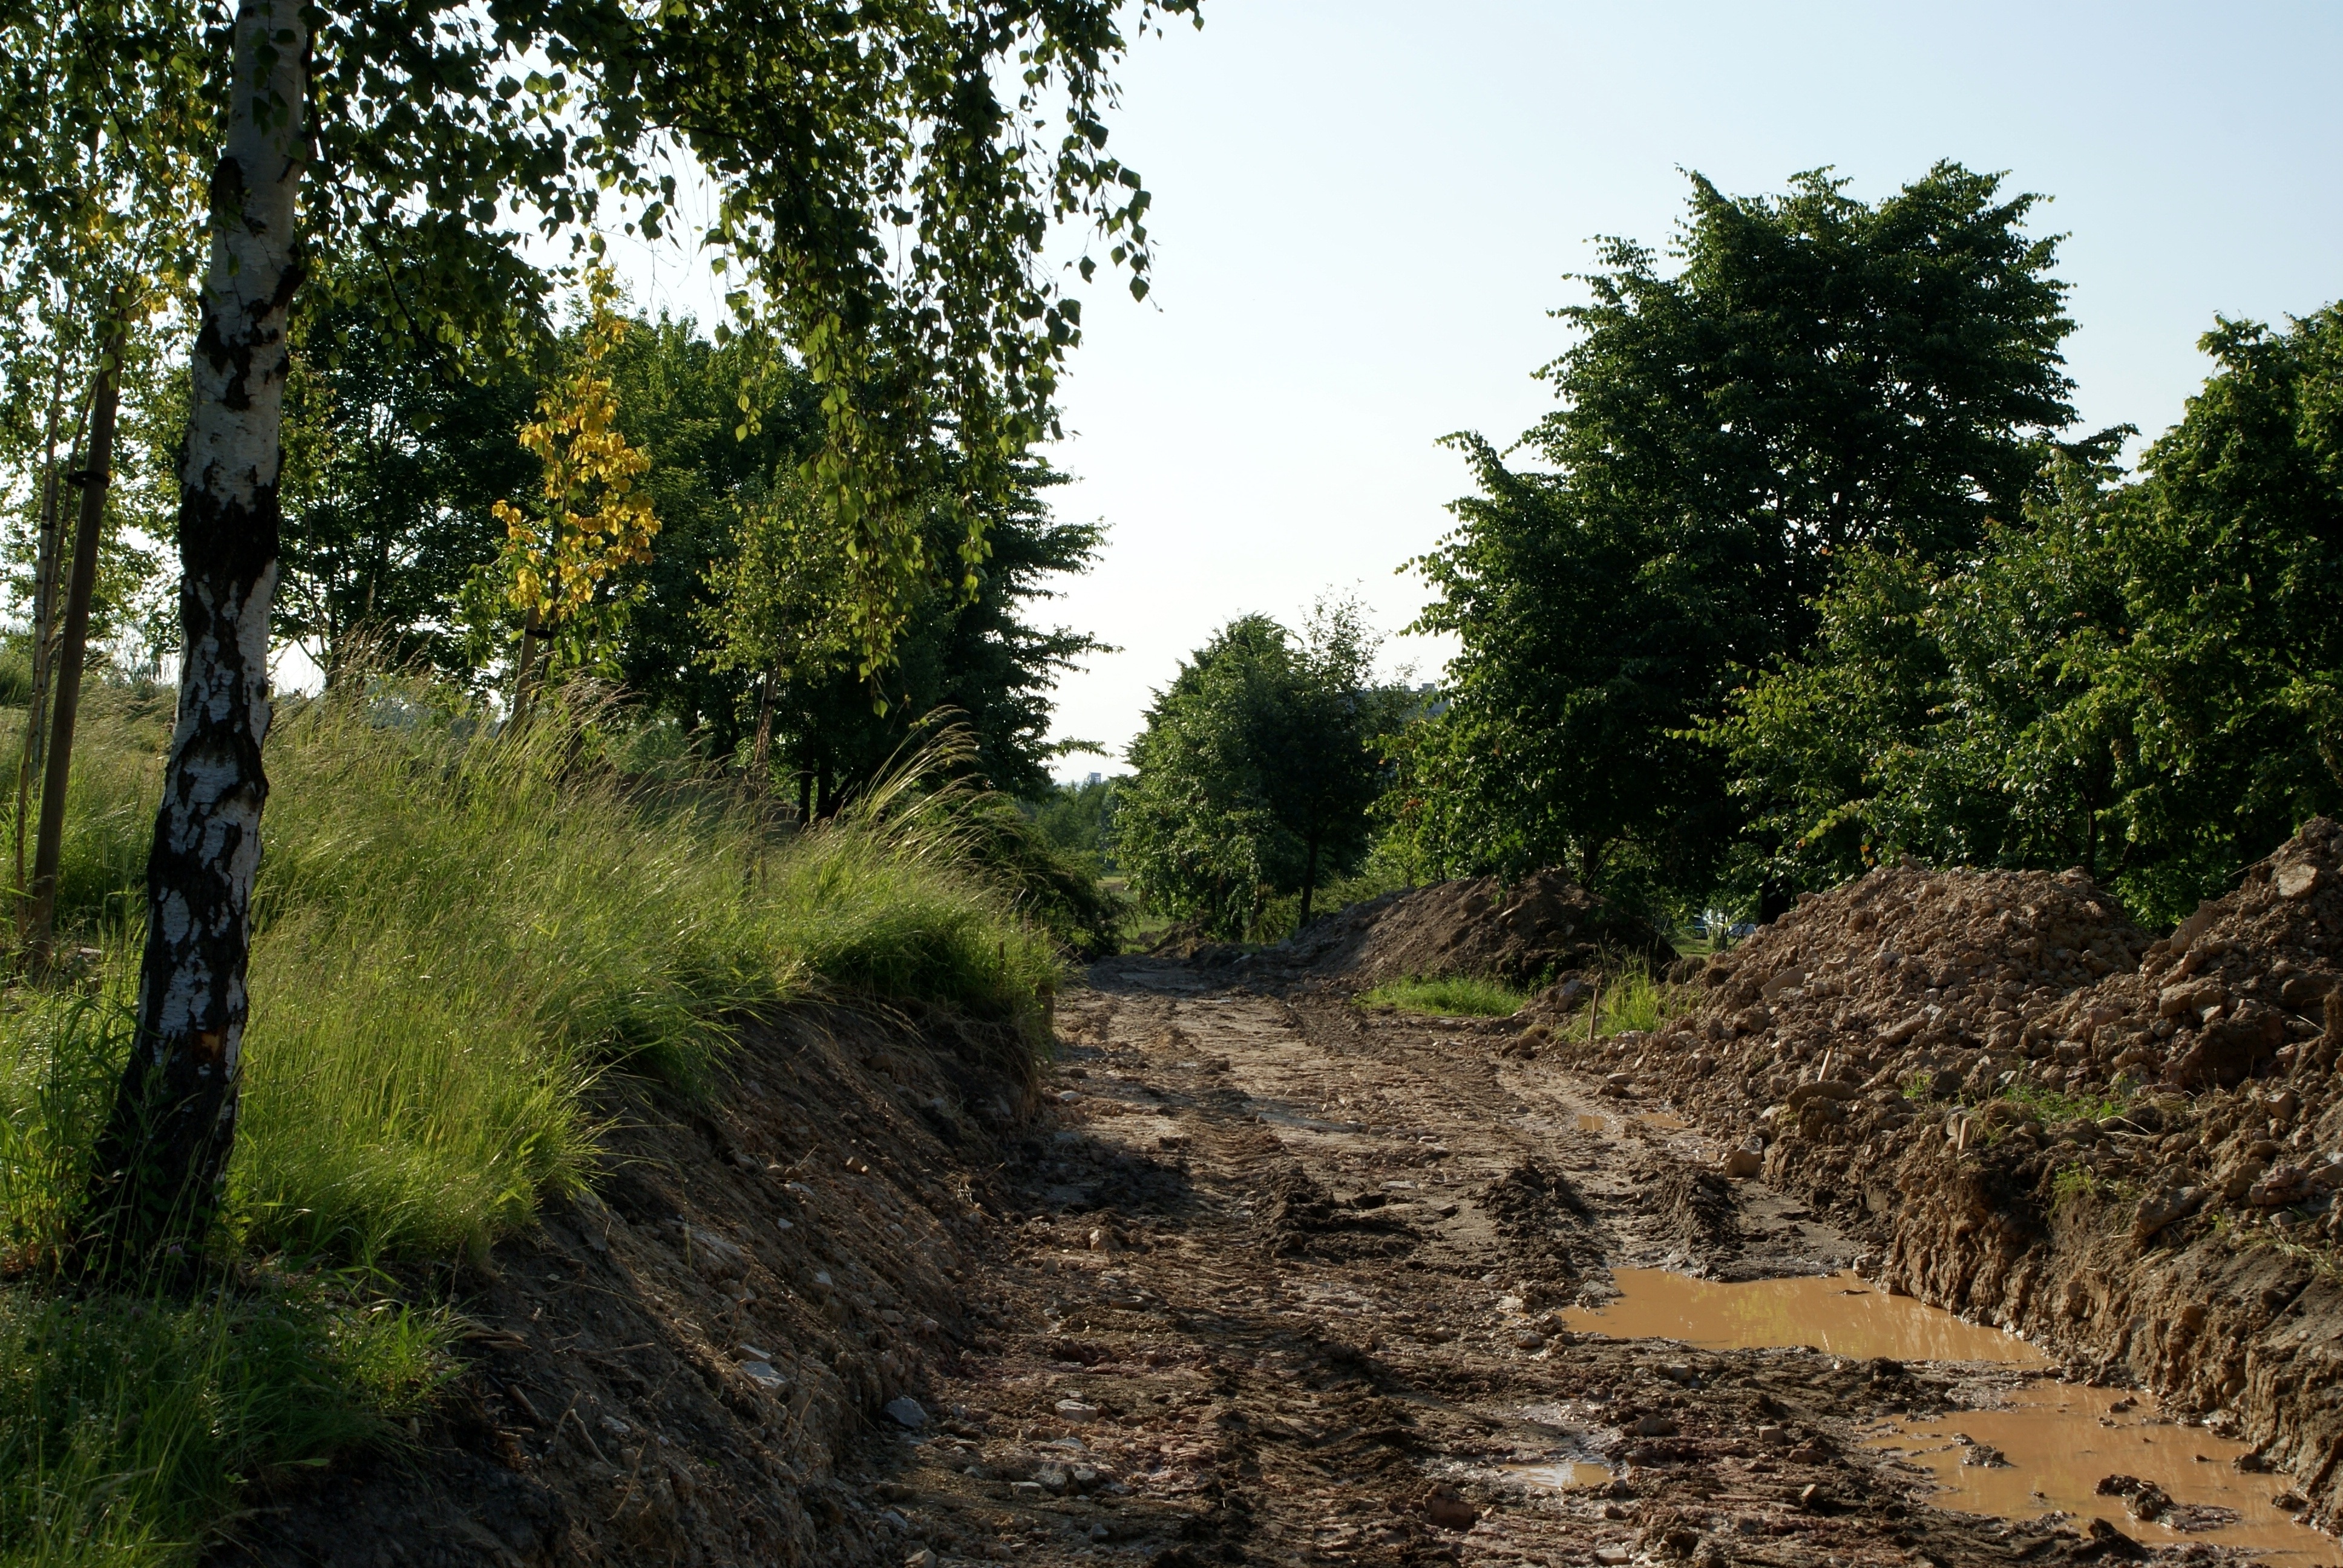
landscape, tree, forest, grass, wilderness, sky, road, trail, building, bike, summer, dirt road, jungle, soil, ridge, bicycles, beauty, way, woodland, habitat, ecosystem, rural area, natural environment, geological phenomenon